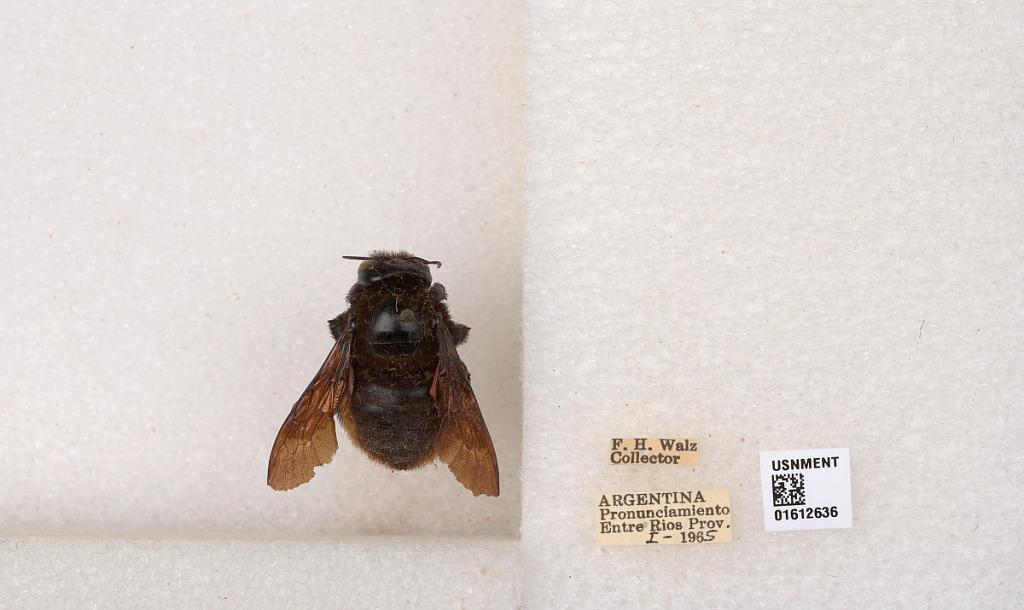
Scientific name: Xylocopa (Neoxylocopa) augusti Lepeletier
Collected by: F. Walz
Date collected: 1965-1-1
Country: Argentina
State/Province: Entre Rios
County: Departamento de Uruguay
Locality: Pronunciamiento
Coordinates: -32.3452, -58.4404